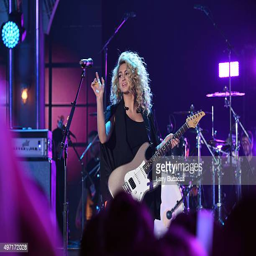
pop artist performs on stage at awards